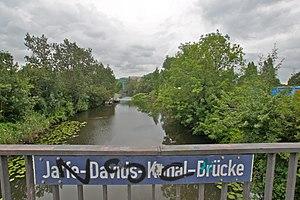
Hambourg (Wilhelmsburg), Allemagne: Le Jaffe-Davids-Kanal vu depuis le pont de la rue Vogelhüttendeich